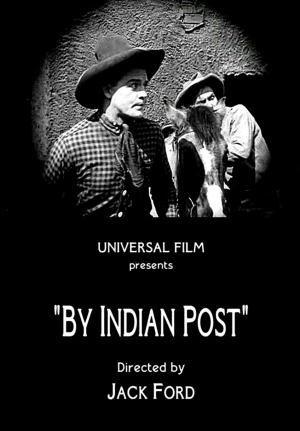
By Indian Post est un court-métrage muet américain de John Ford, sorti en 1919.